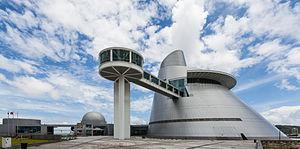
Le Macao Science Center aussi connu comme le Macau Science Center est un musée scientifique situé à Macao.